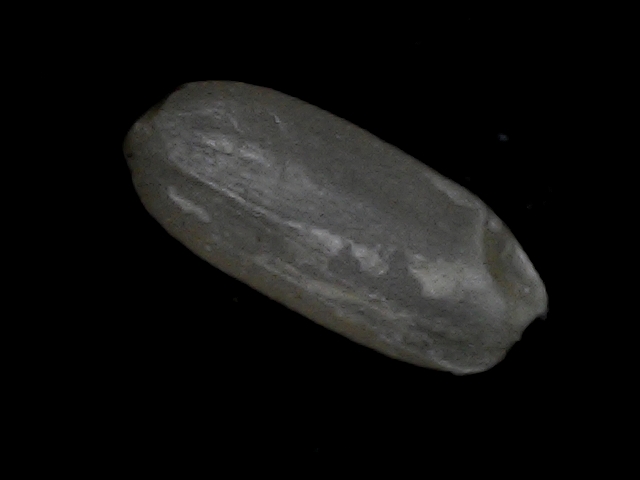
Rice variety: BD95